Maddi Torre

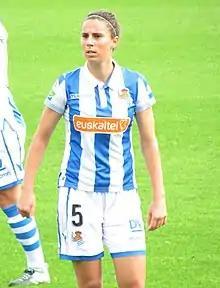
Torre with Real Sociedad

Maddi Torre Larrañaga (born 30 March 1996) is a Spanish footballer who plays as a defender for Athletic Club. She began her career at Athletic and has also played for Santa Teresa, Real Betis and Real Sociedad.